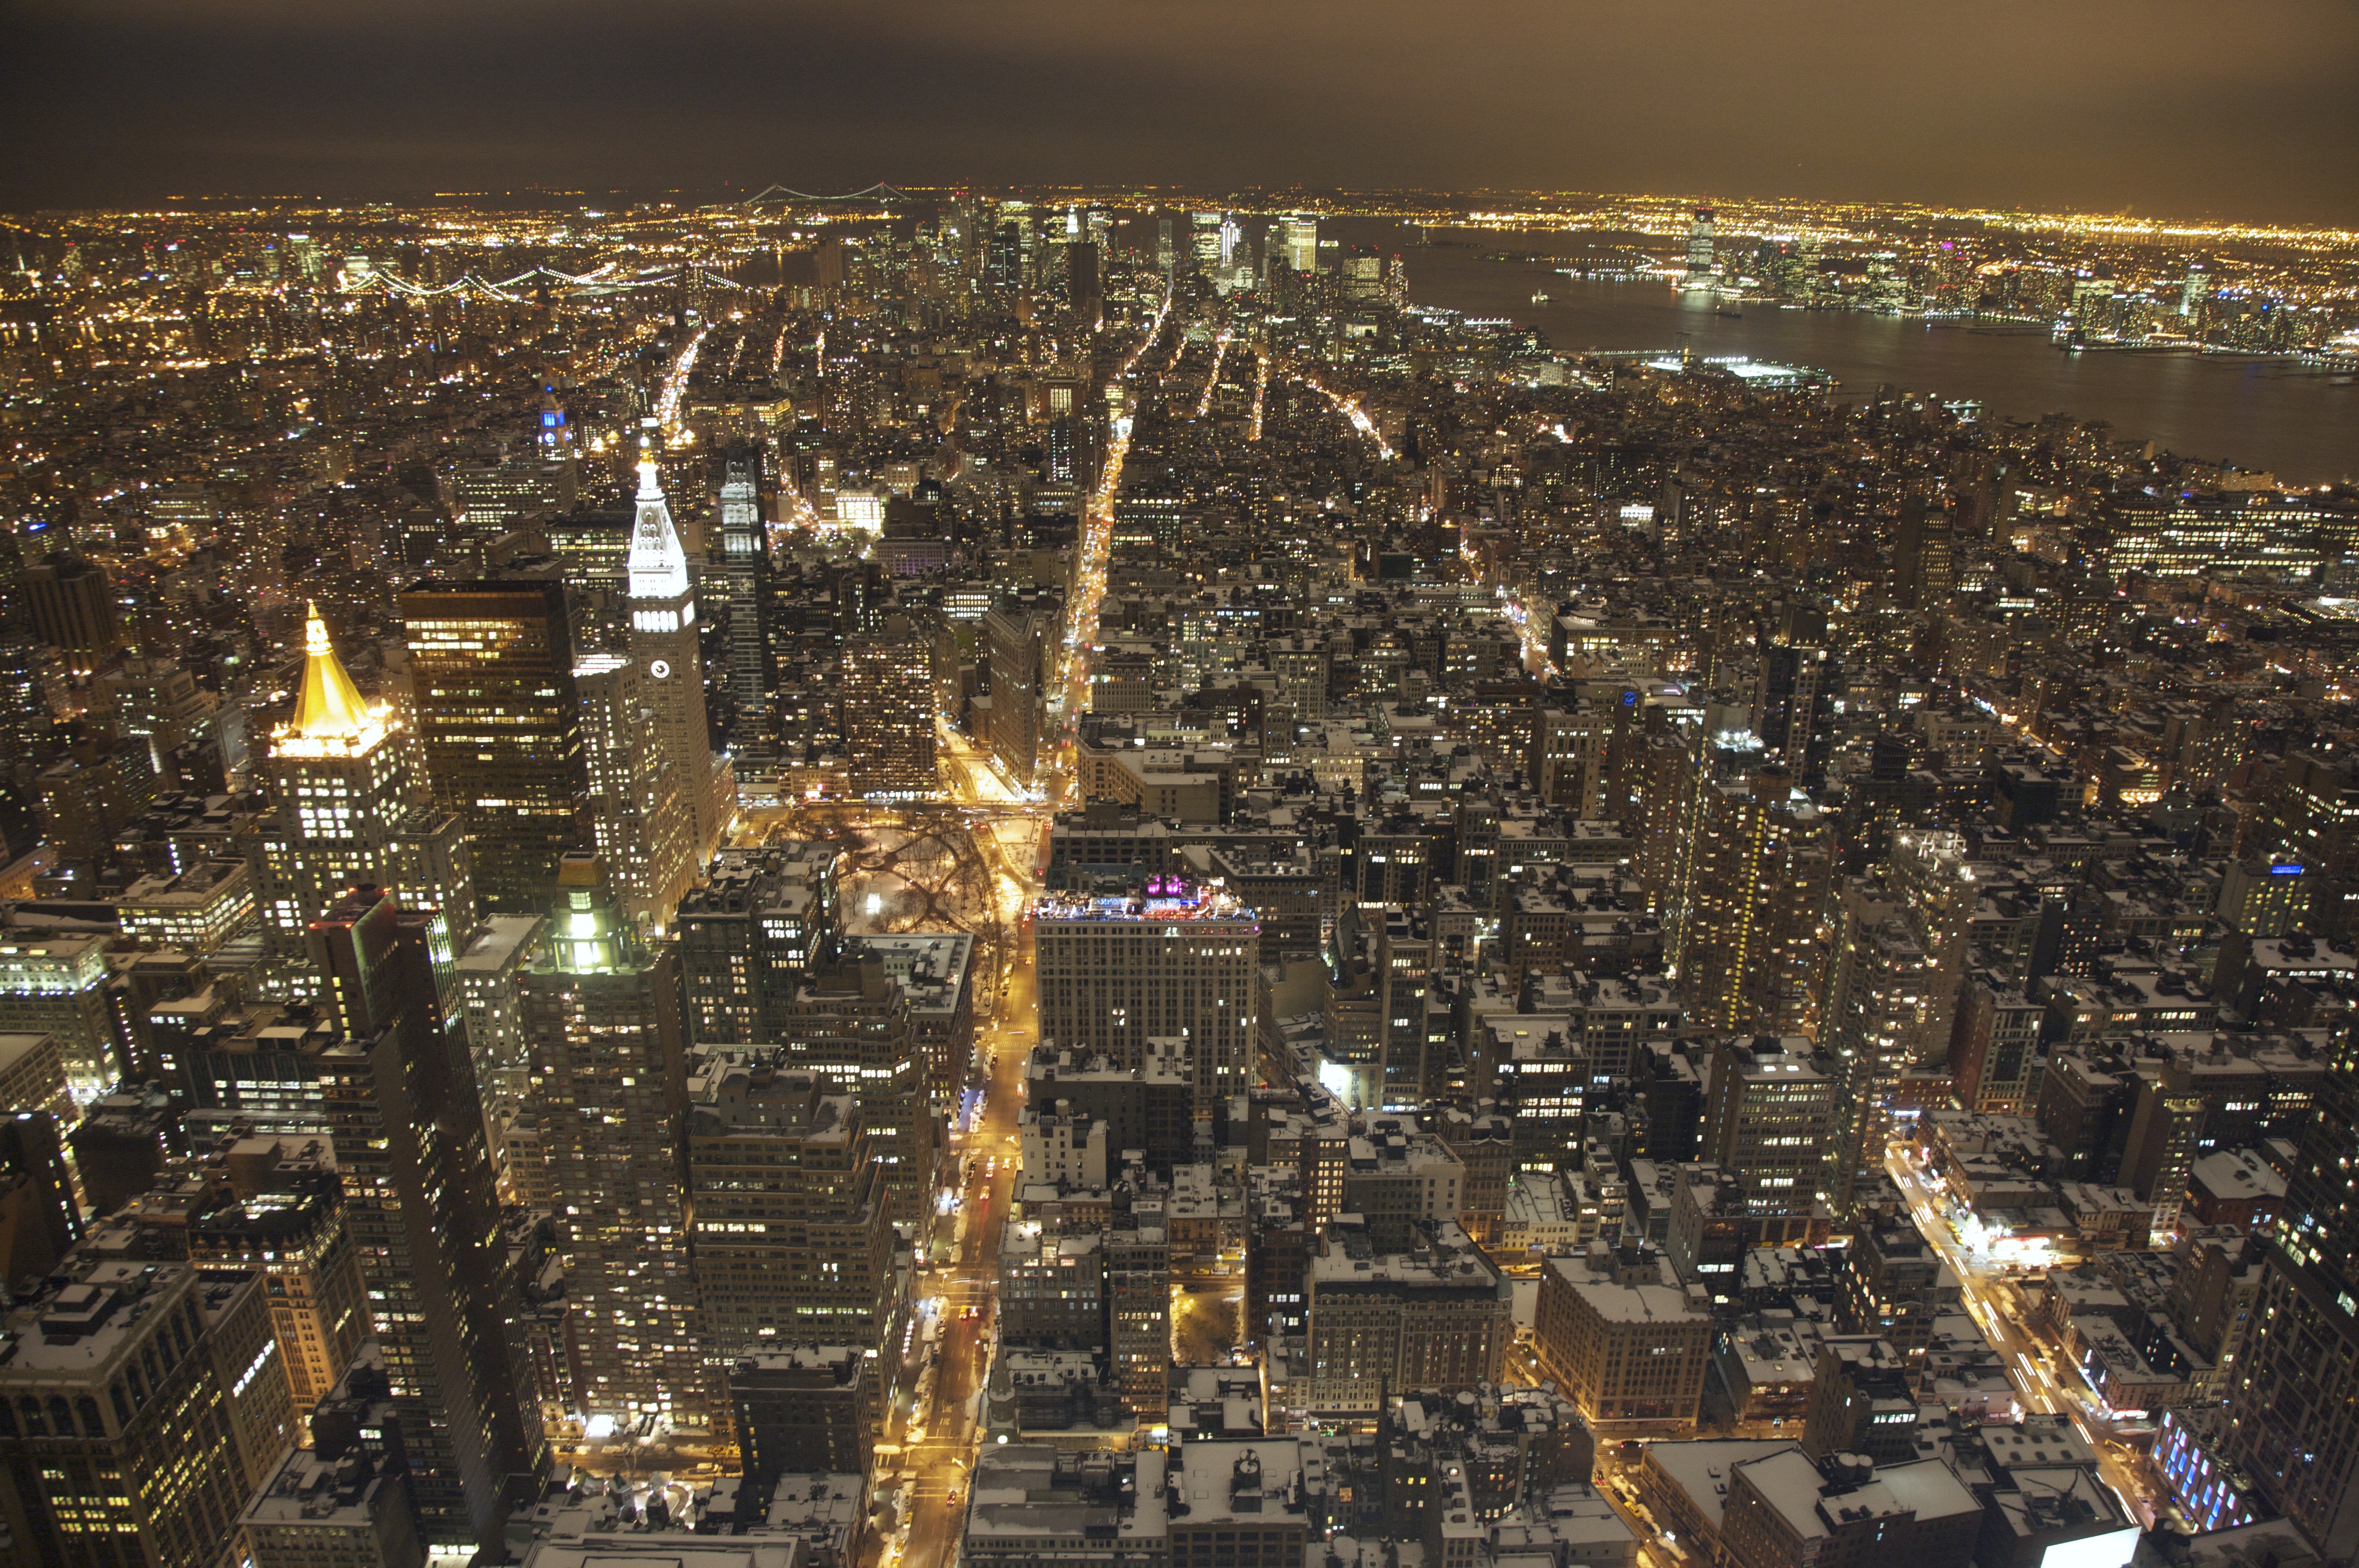
skyline, night, city, skyscraper, manhattan, cityscape, downtown, evening, nyc, newyork, empirestatebuilding, newyorkcity, ny, metropolis, empirestate, skycraper, aerial photography, urban area, human settlement, metropolitan area